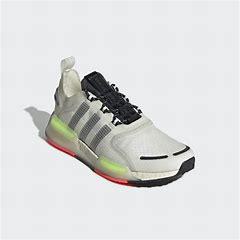
Brand: Adidas
Model: NMD_V3